Question: Please indicate a possible affordance area of the bench that can be used for sitting
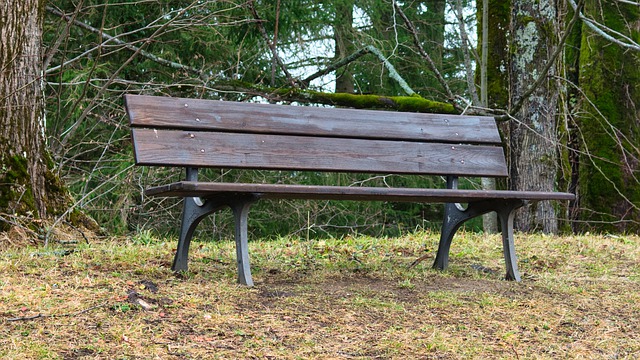
Answer: [143.5, 179.5, 572.5, 198.5]